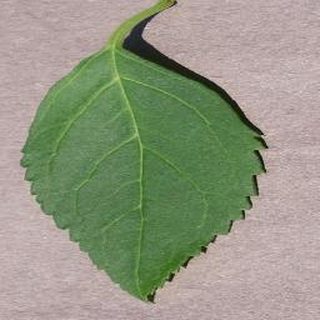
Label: healthy_cherry